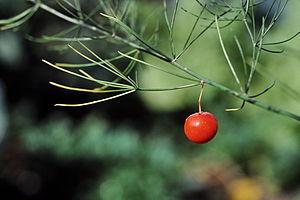
Graine de l'asperge